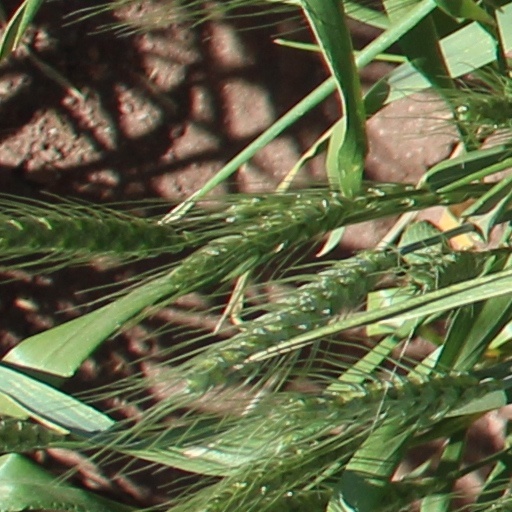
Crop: wheat